Cane Creek Massacre

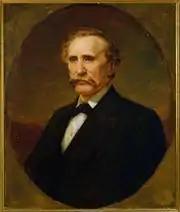
William Bate was the Governor of Tennessee at the time of the massacre.

In the summer of 1884, missionaries John Gibbs and William Jones taught a series of public lectures in Tennessee and Mississippi to improve public opinion of the church. They also distributed some United States congressional speeches about religious liberty to prominent individuals in the region in response to anti-polygamy sentiments. At this time there was great antagonism towards the church, and its missionaries were frequently accused of degeneracy and sexual immorality, often connected to their practice of polygamy. Many non-Mormons were worried that their sisters, daughters, or wives would convert and start practicing polygamy. Missionaries were cautious about teaching polygamy and mostly focused on fundamental gospel principles; discussion about plural marriage typically only arose because of questions or comments from the audience. Elder Gibbs' and Jones' lecture series did not improve the church's public image, but added to the southerners' uneasiness toward the Mormons.